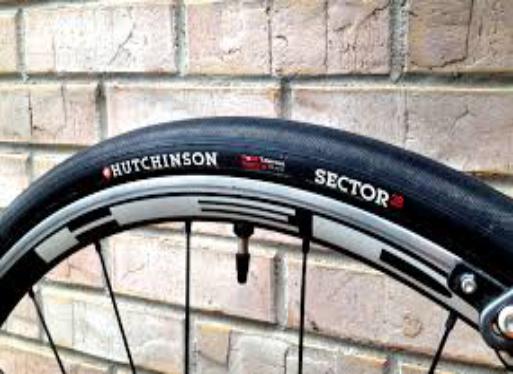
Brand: hutchinson tires
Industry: Transportation